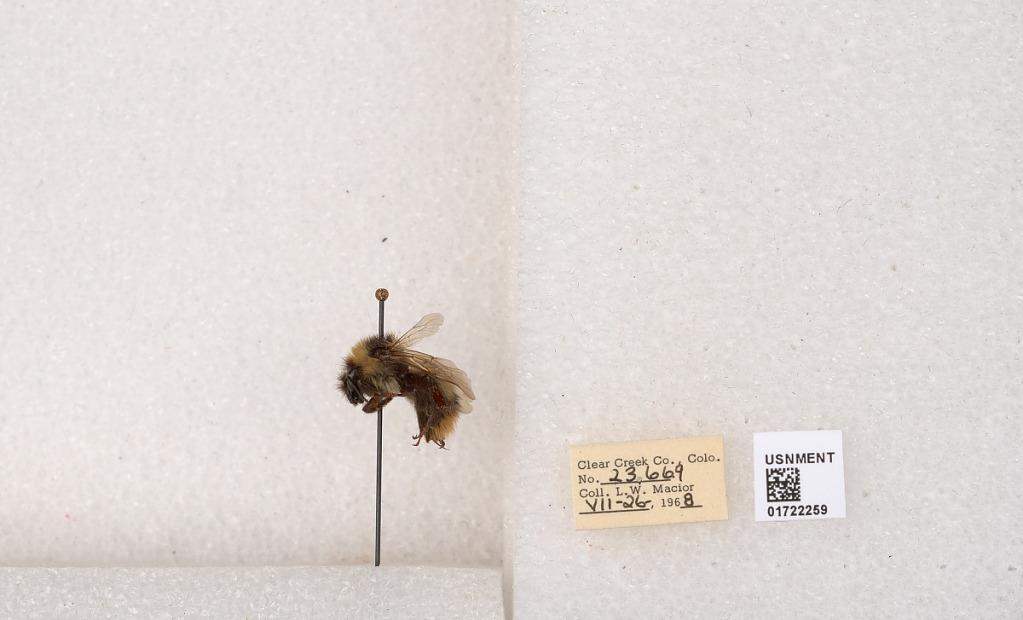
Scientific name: Bombus kirbyellus
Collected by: L. Macior
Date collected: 1968-7-26
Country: United States
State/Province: Colorado
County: Clear Creek
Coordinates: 39.6891, -105.644